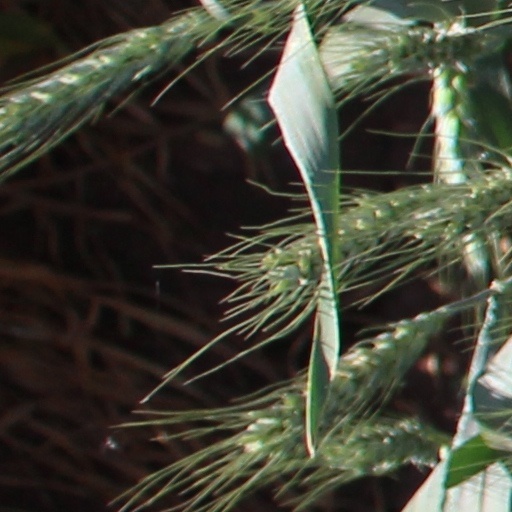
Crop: wheat